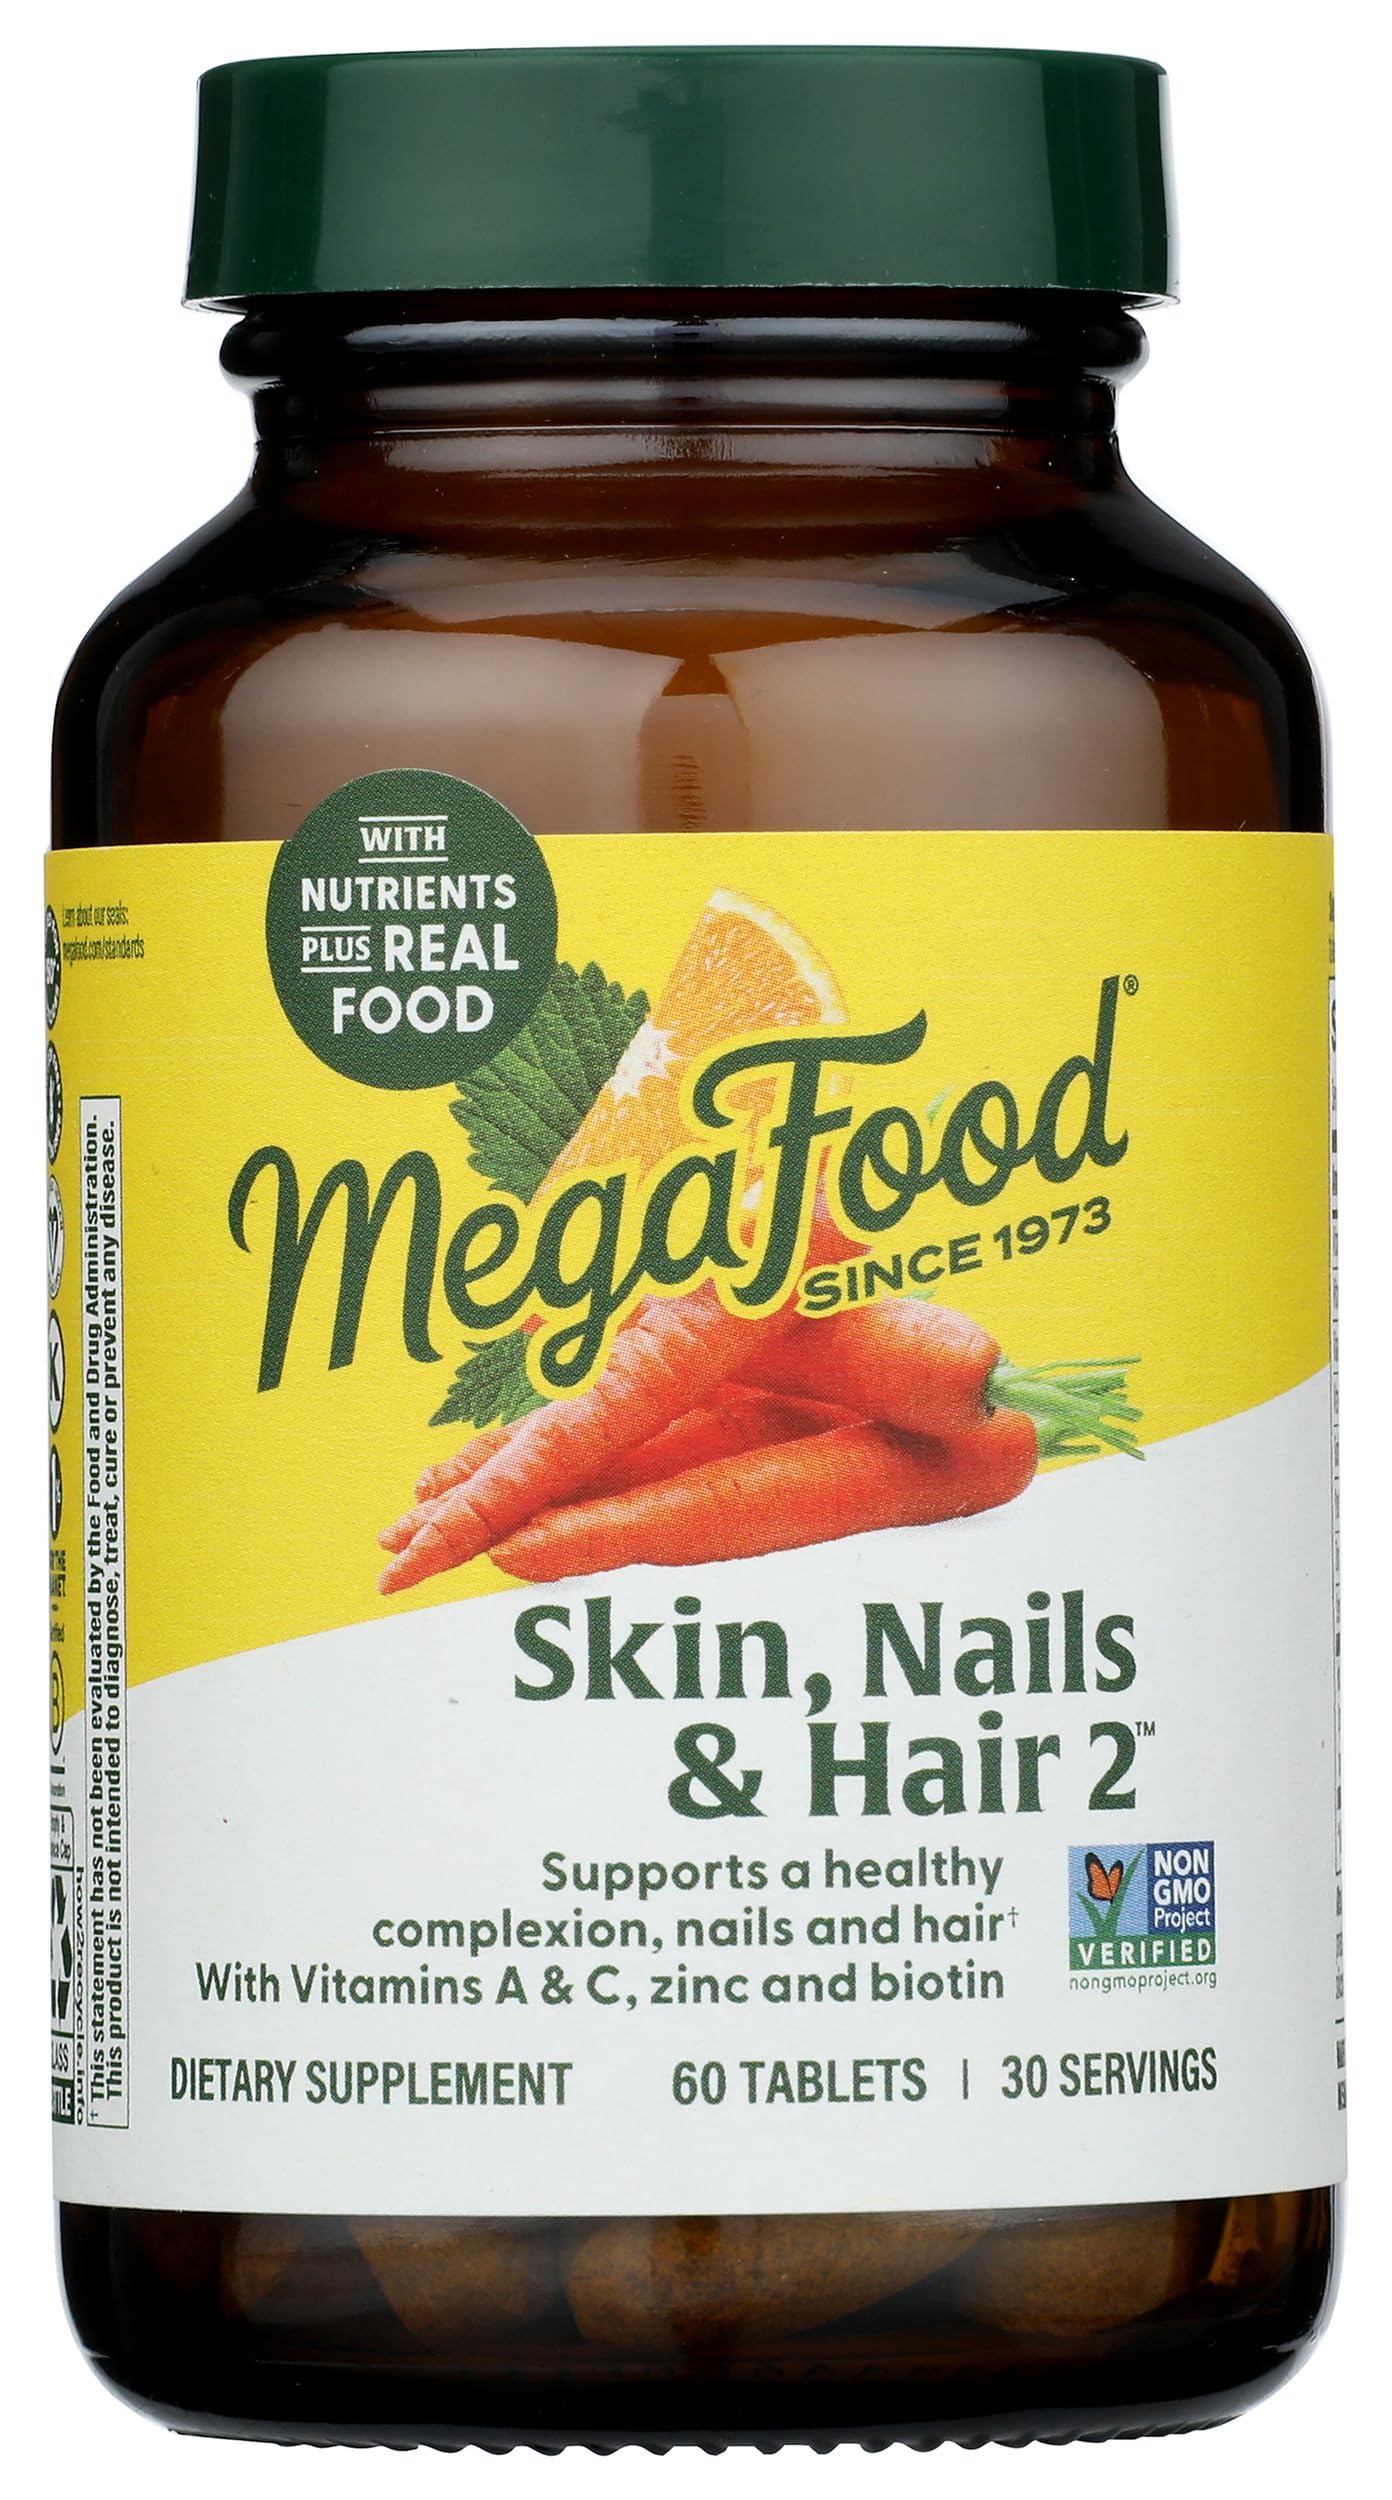
Item Name: MEGAFOOD Skin Hair & Nails, 60 CT
Bullet Point 1: SUPPORT FROM THE INSIDE OUT: A limited herb formulation, Skin, Nails & Hair 2 combines Nutrients with real foods to help you get your glow on from head to toe
Bullet Point 2: STRENGTHENS AND NOURISHES: Contains vitamins A, C, E and B6, biotin, zinc and selenium, and carrots, organic oranges, organic nettle leaf and organic brown rice
Bullet Point 3: TAKE ANY TIME OF DAY: Take 2 tablets any time of day, even on an empty stomach; Suitable for vegan and vegetarian diets
Bullet Point 4: OBSESSED WITH QUALITY: Non-GMO Project, tested for 125+ herbicides and pesticides, free of gluten, dairy, soy; Certified B Corp; Certified Glyphosate Residue Free; Certified Kosher
Bullet Point 5: MADE WITH REAL FOOD, AND REAL PURPOSE: Premium supplements made with real food and added nutrients; We work with trusted farm partners who share our commitment to organic and regenerative agriculture
Product Description: MegaFood Skin, Nails & Hair 2 combines Nutrients with real, whole foods to support you from the inside out. A limited herb formulation with biotin for complexion, hair and nail strength, MegaFood Skin, Nails & Hair 2 is suitable for vegan and vegetarian diets, and is gluten free and non-GMO. Gentle enough to take on an empty stomach any time of day. MegaFood, we're out to change the world, starting with food.
Value: 60.0
Unit: Count

Price: 25.99